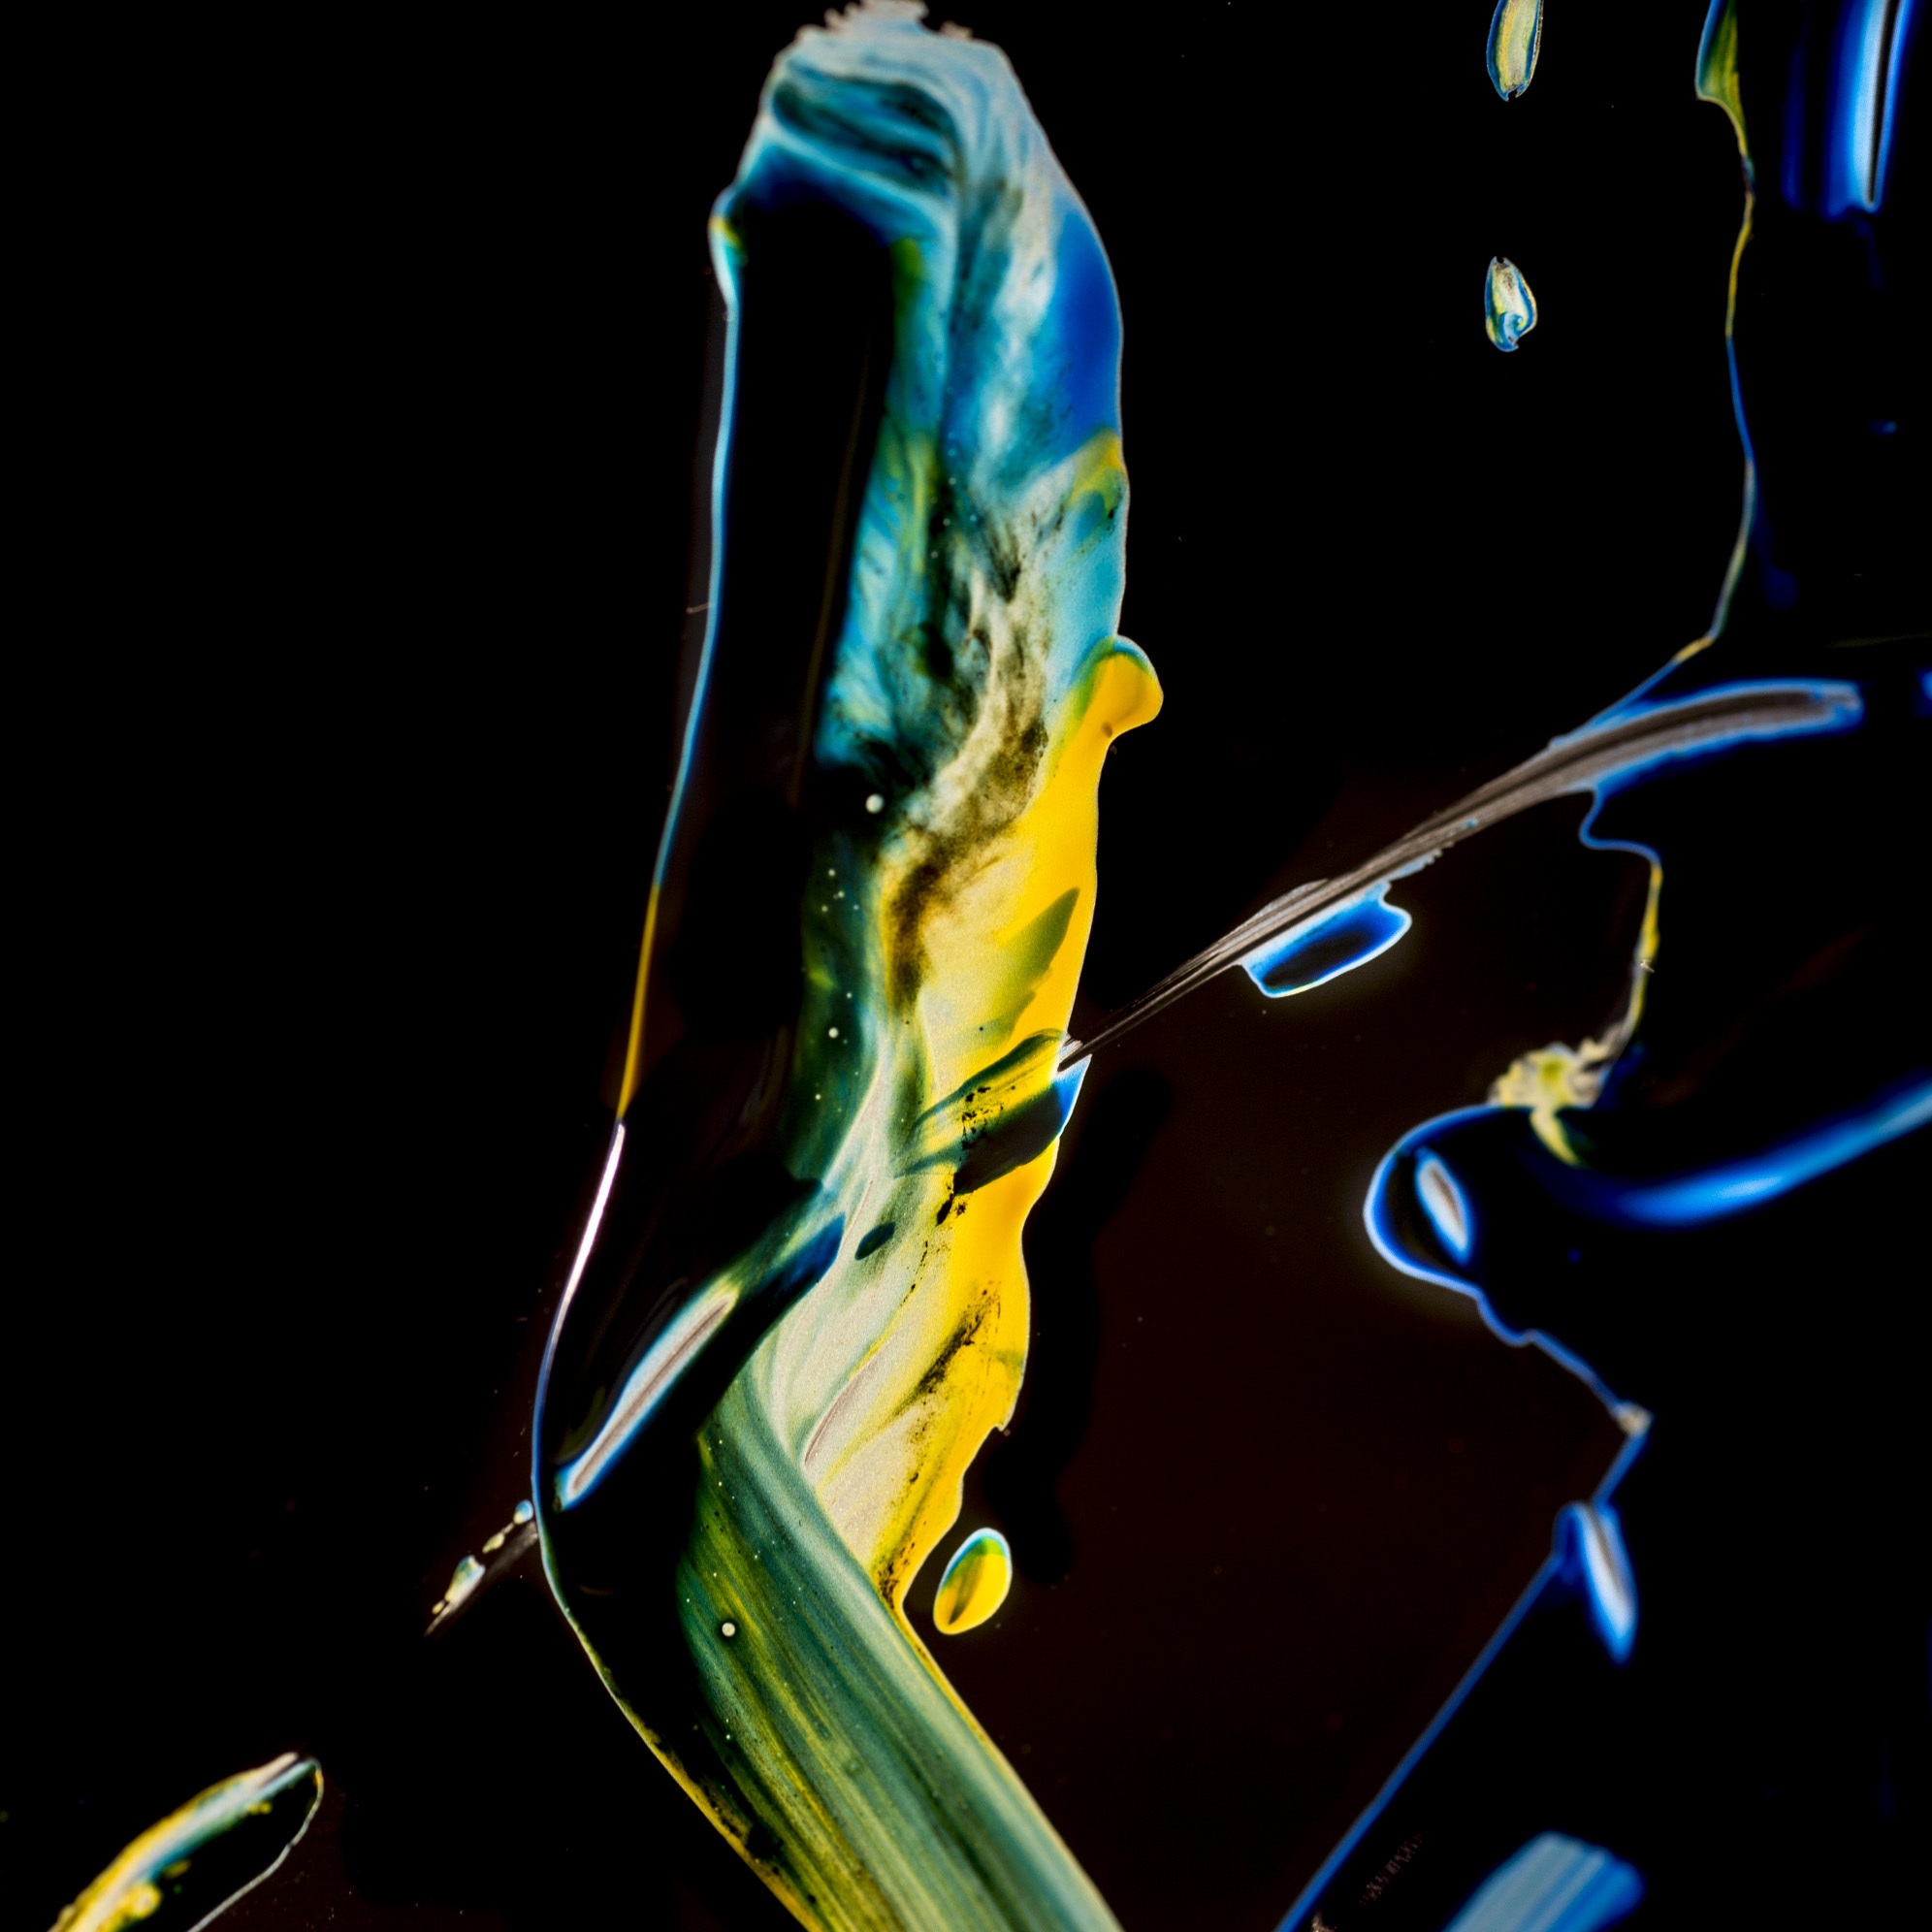
light, color, artist, paint, blue, painting, art, colors, illustration, fantasy, organ, gel, computer wallpaper